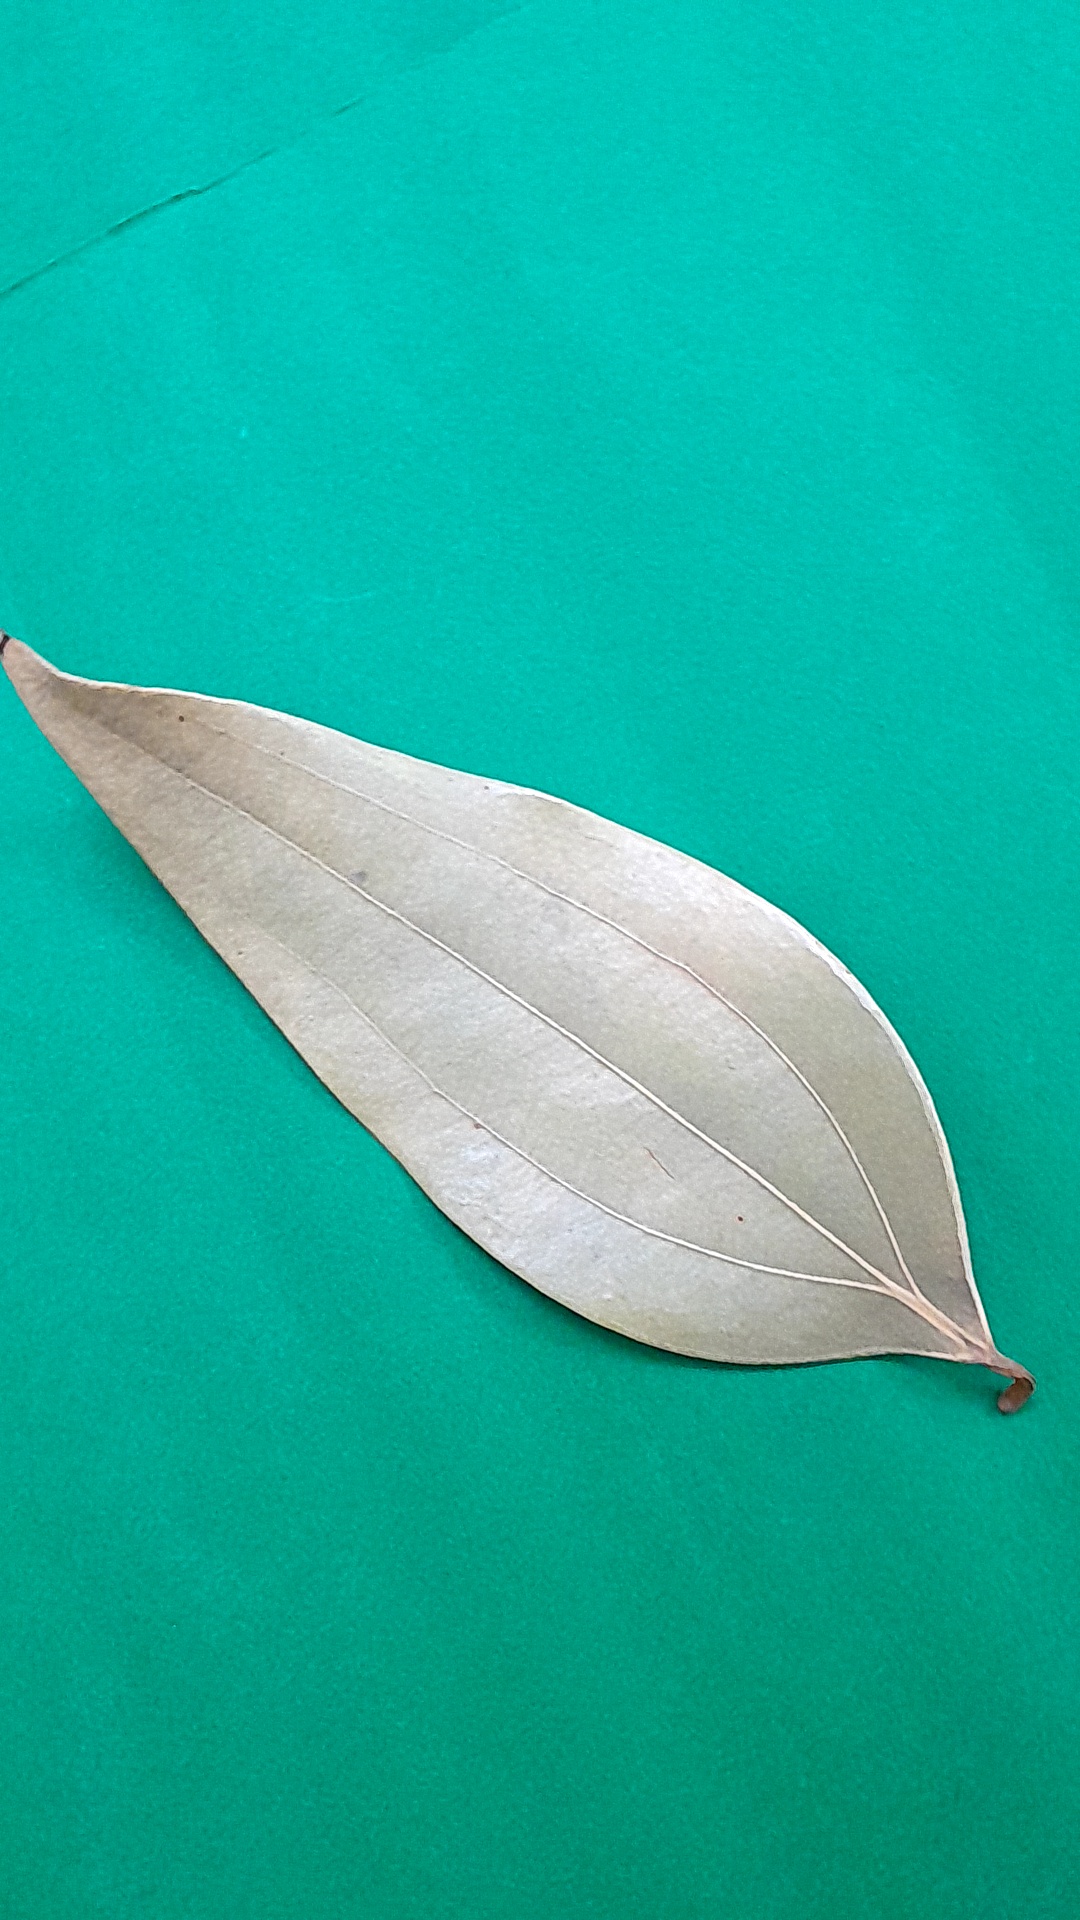
Label: Dry Leaf